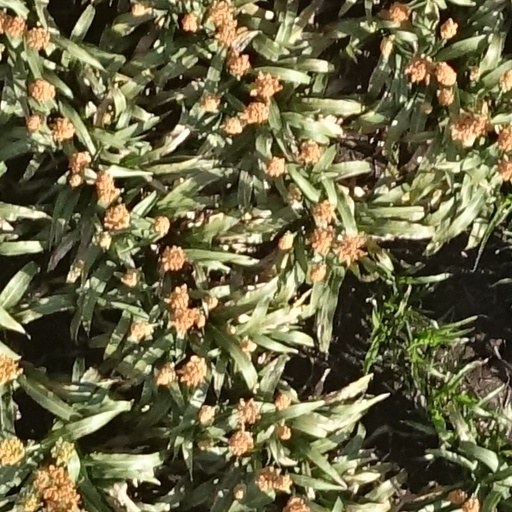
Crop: sorghum